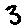
Label: 3